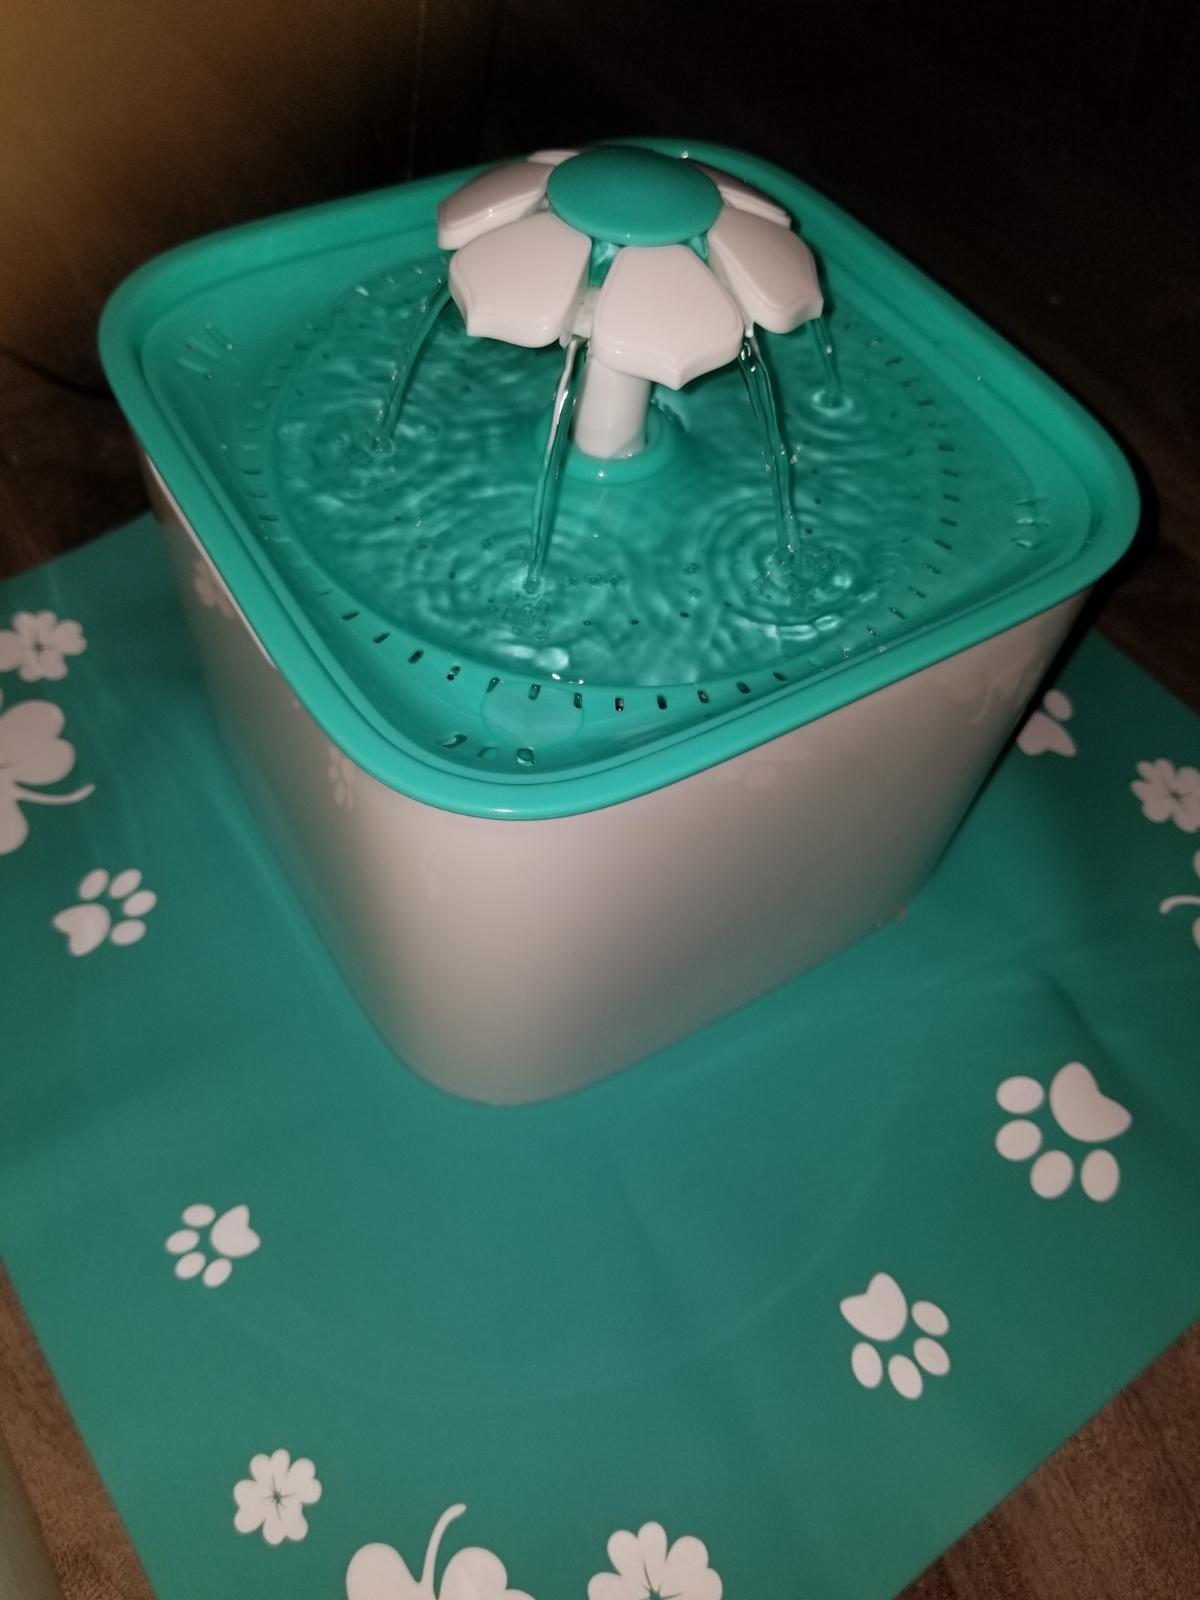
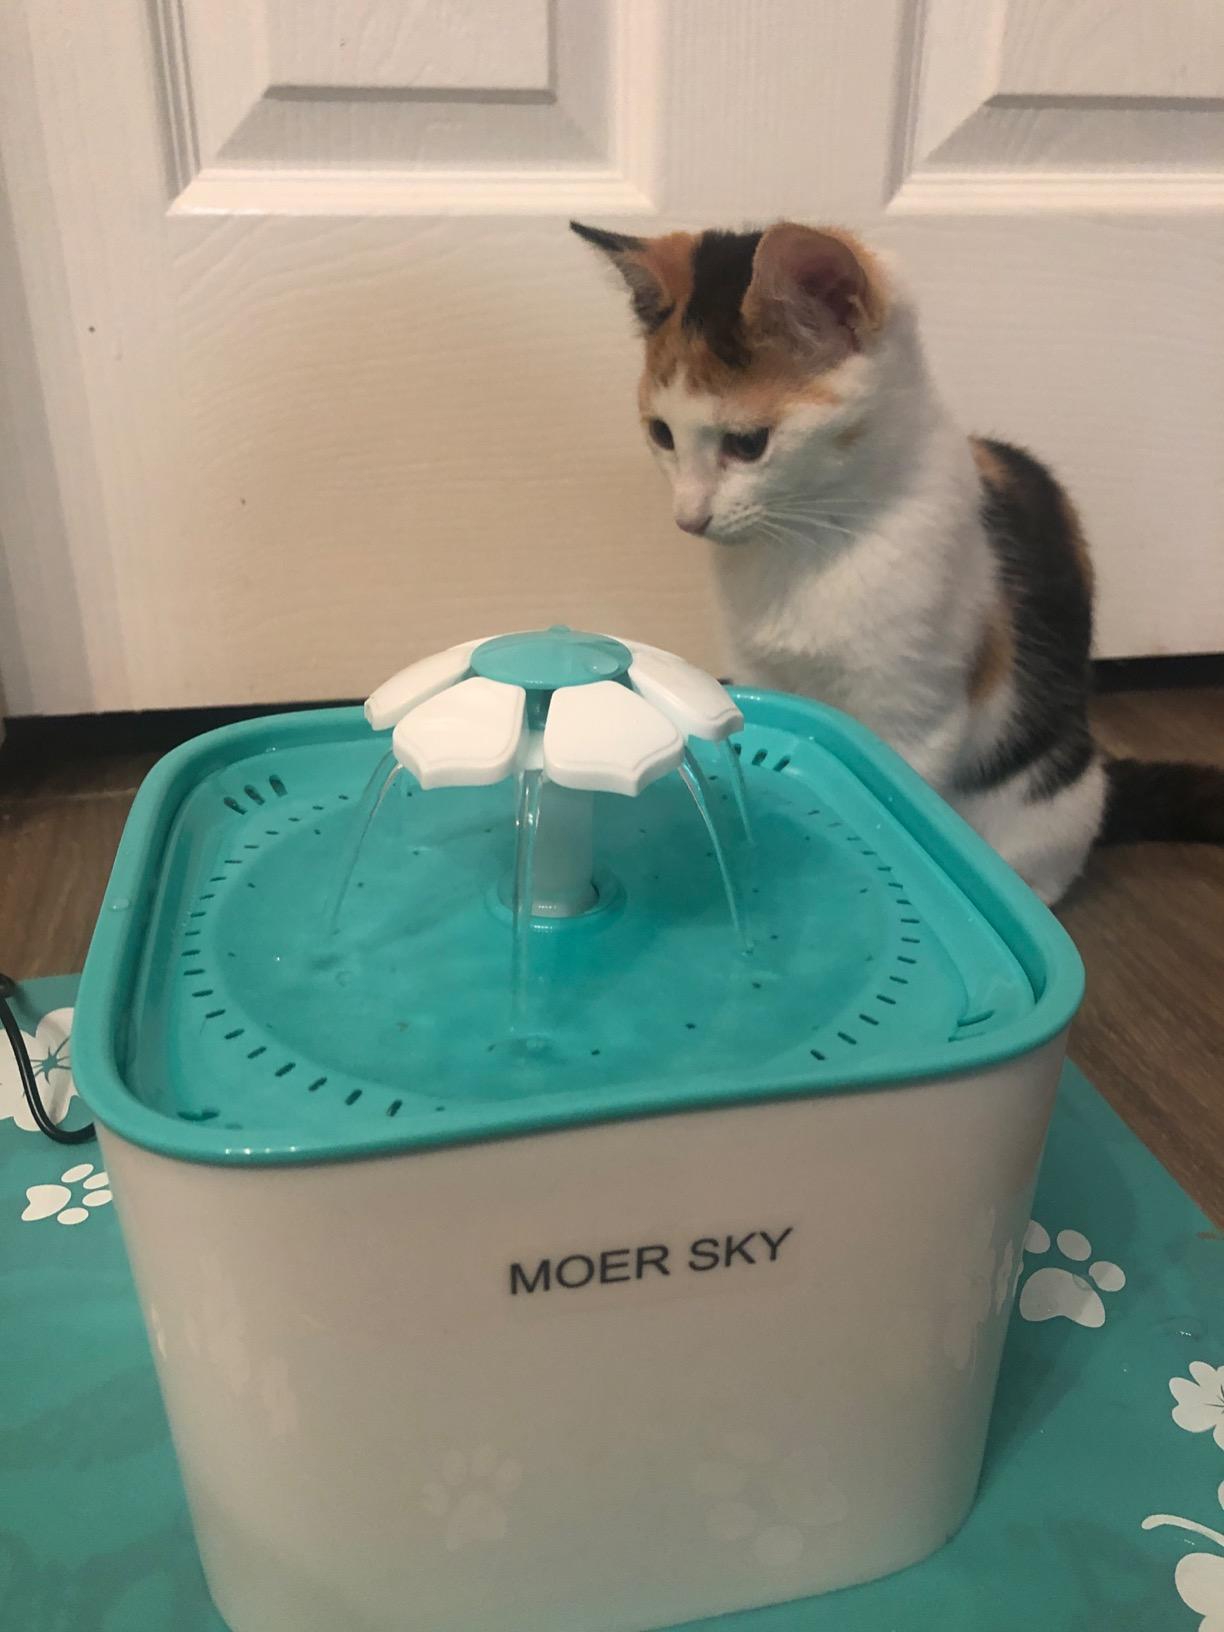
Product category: items_bowl
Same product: yes